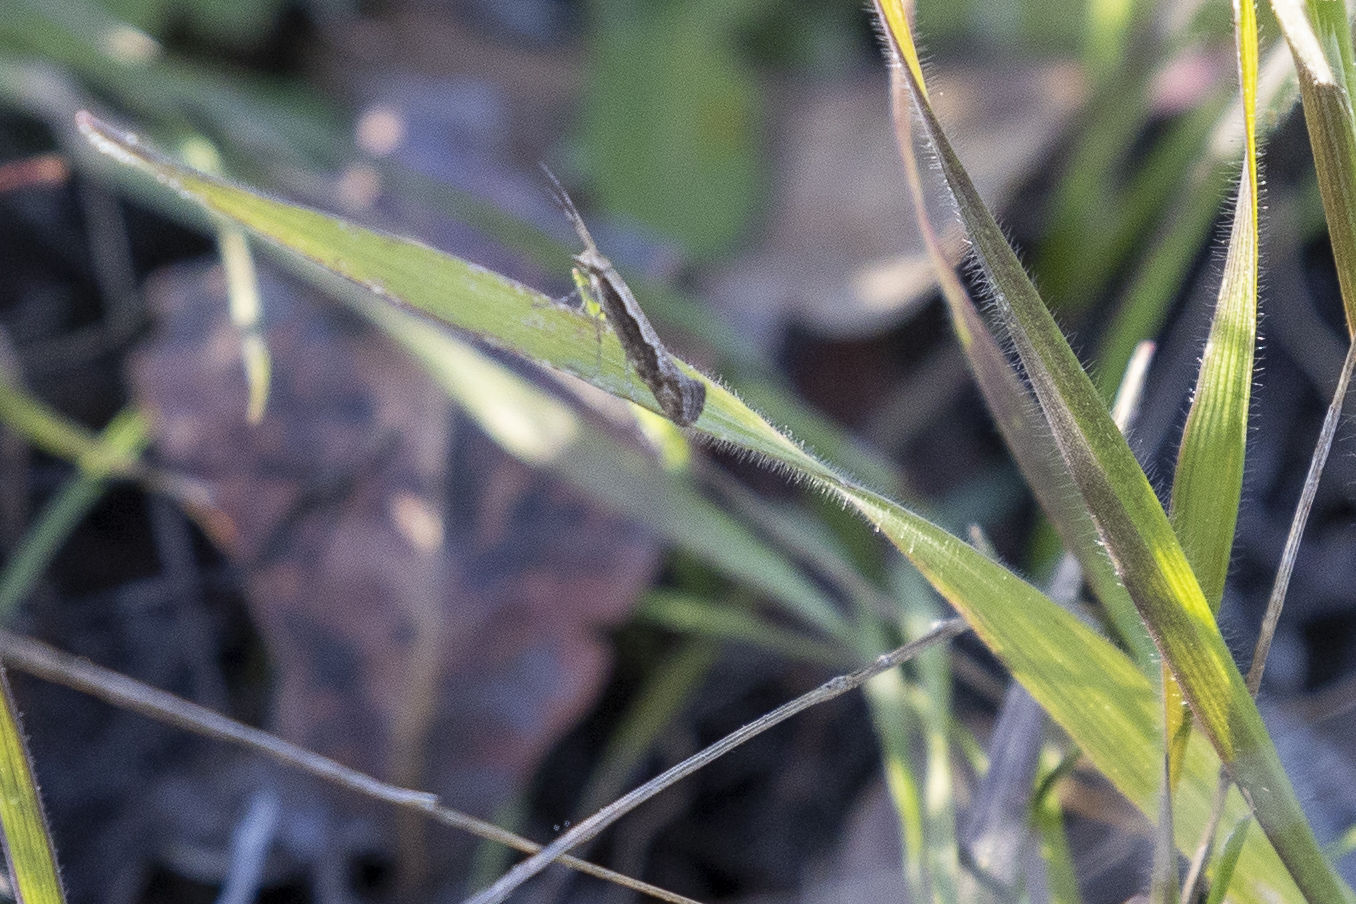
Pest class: diamondback_moth